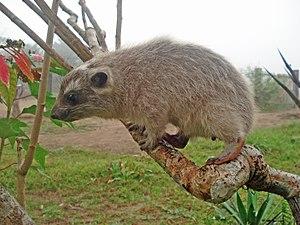
Les Hyracoïdes sont un ordre de mammifères placentaires du super-ordre des afrothériens. Il ne comprend qu'une famille à l'heure actuelle, les procaviidés, appelé communément les damans. Ils sont les plus proches cousins terrestres des éléphants.
Le Daman des arbres est une espèce de mammifère nocturne de la famille des Procaviidae vivant en forêt équatoriale particulièrement.